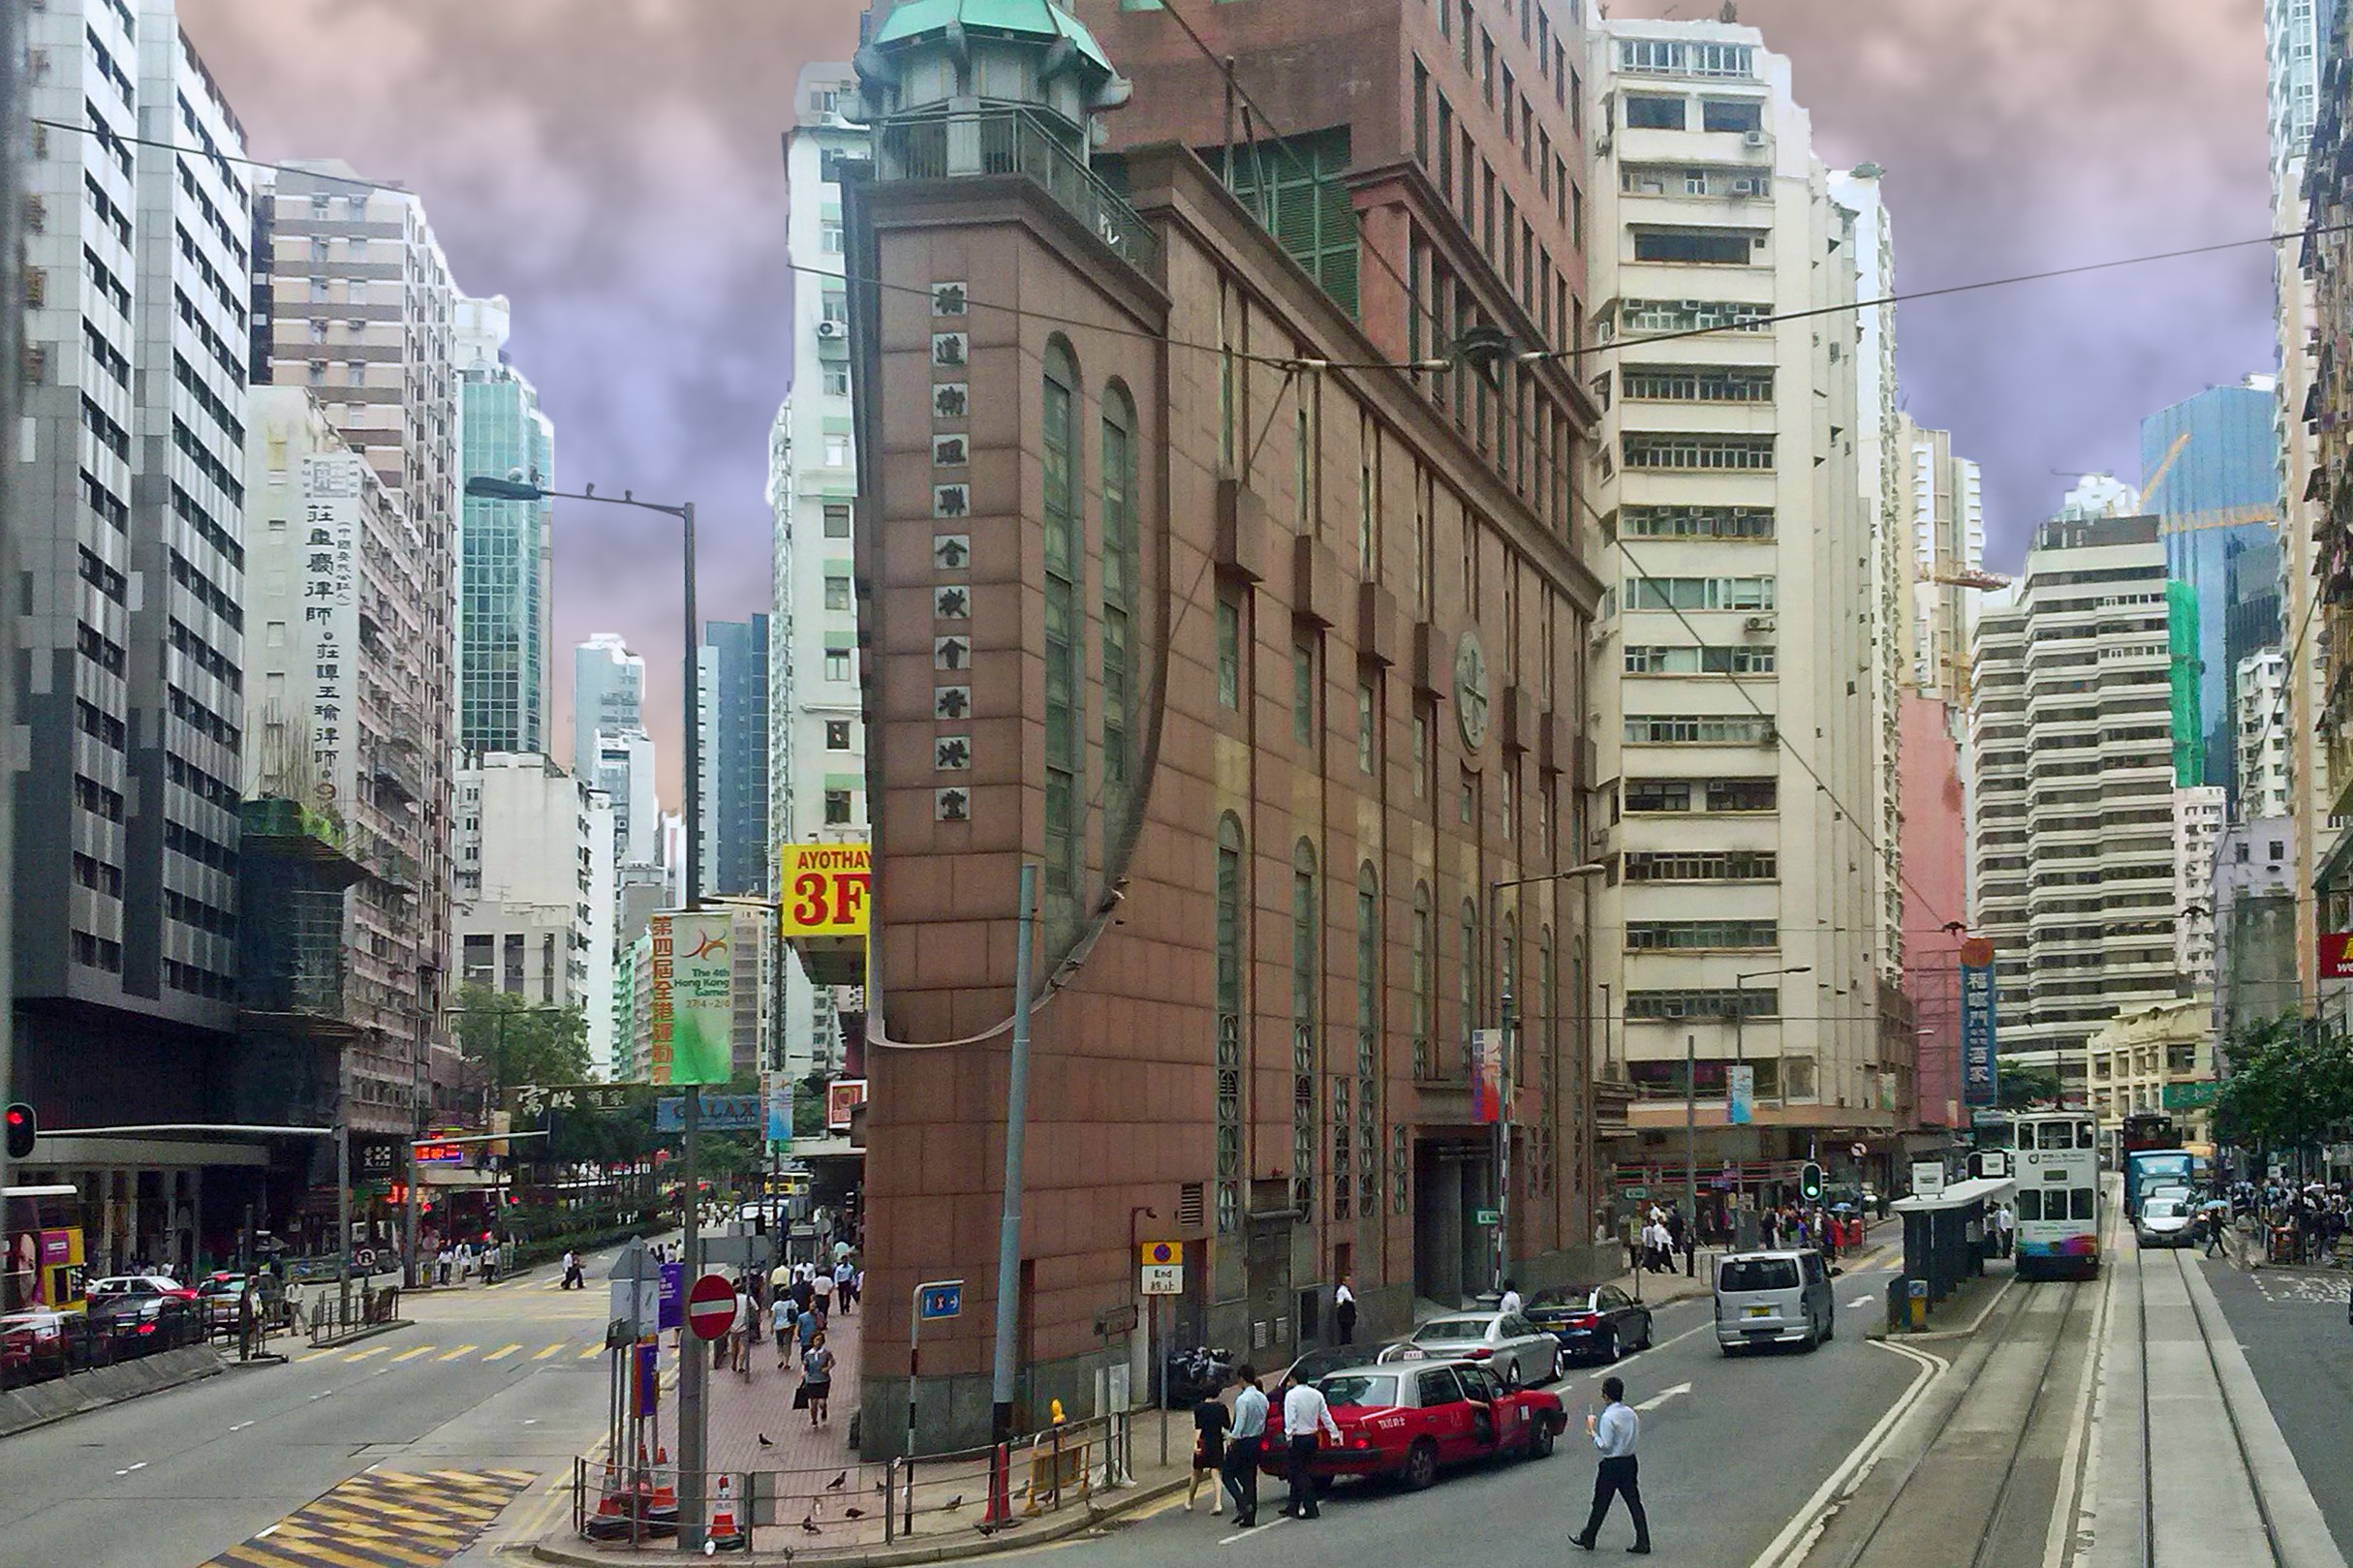
pedestrian, road, skyline, traffic, street, town, city, skyscraper, cityscape, downtown, plaza, lane, tower block, public transport, hong kong, infrastructure, metropolis, condominium, neighbourhood, urban area, residential area, human settlement, metropolitan area